Sophia Ripley

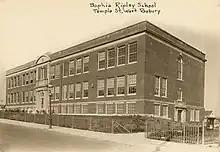
Sophia Ripley School

She was born Sophia Willard Dana in 1803. Her father traveled abroad often and left his daughters to fend for themselves. In 1823, during one of his trips, the Dana sisters decided to earn their own living by teaching. In Cambridge, Massachusetts, they established a girls' school; Sophia Dana served as the principal teacher.